Skunk Anansie

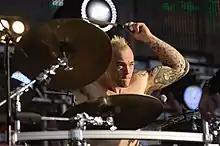
Mark Richardson at Rock on the Volga River in 2011

On 12 June 2011, the band performed at the open air Rock on the Volga festival at Samara, Russia. The performance was exceptionally well-received. The band also appeared on Friday 12 August at Sziget Festival in Budapest, Hungary playing a mixed set of hits and newer material. This was their first appearance at Sziget. Sziget's own website reporting "nobody had any doubts who the Queen of this year's Sziget turned out to be".